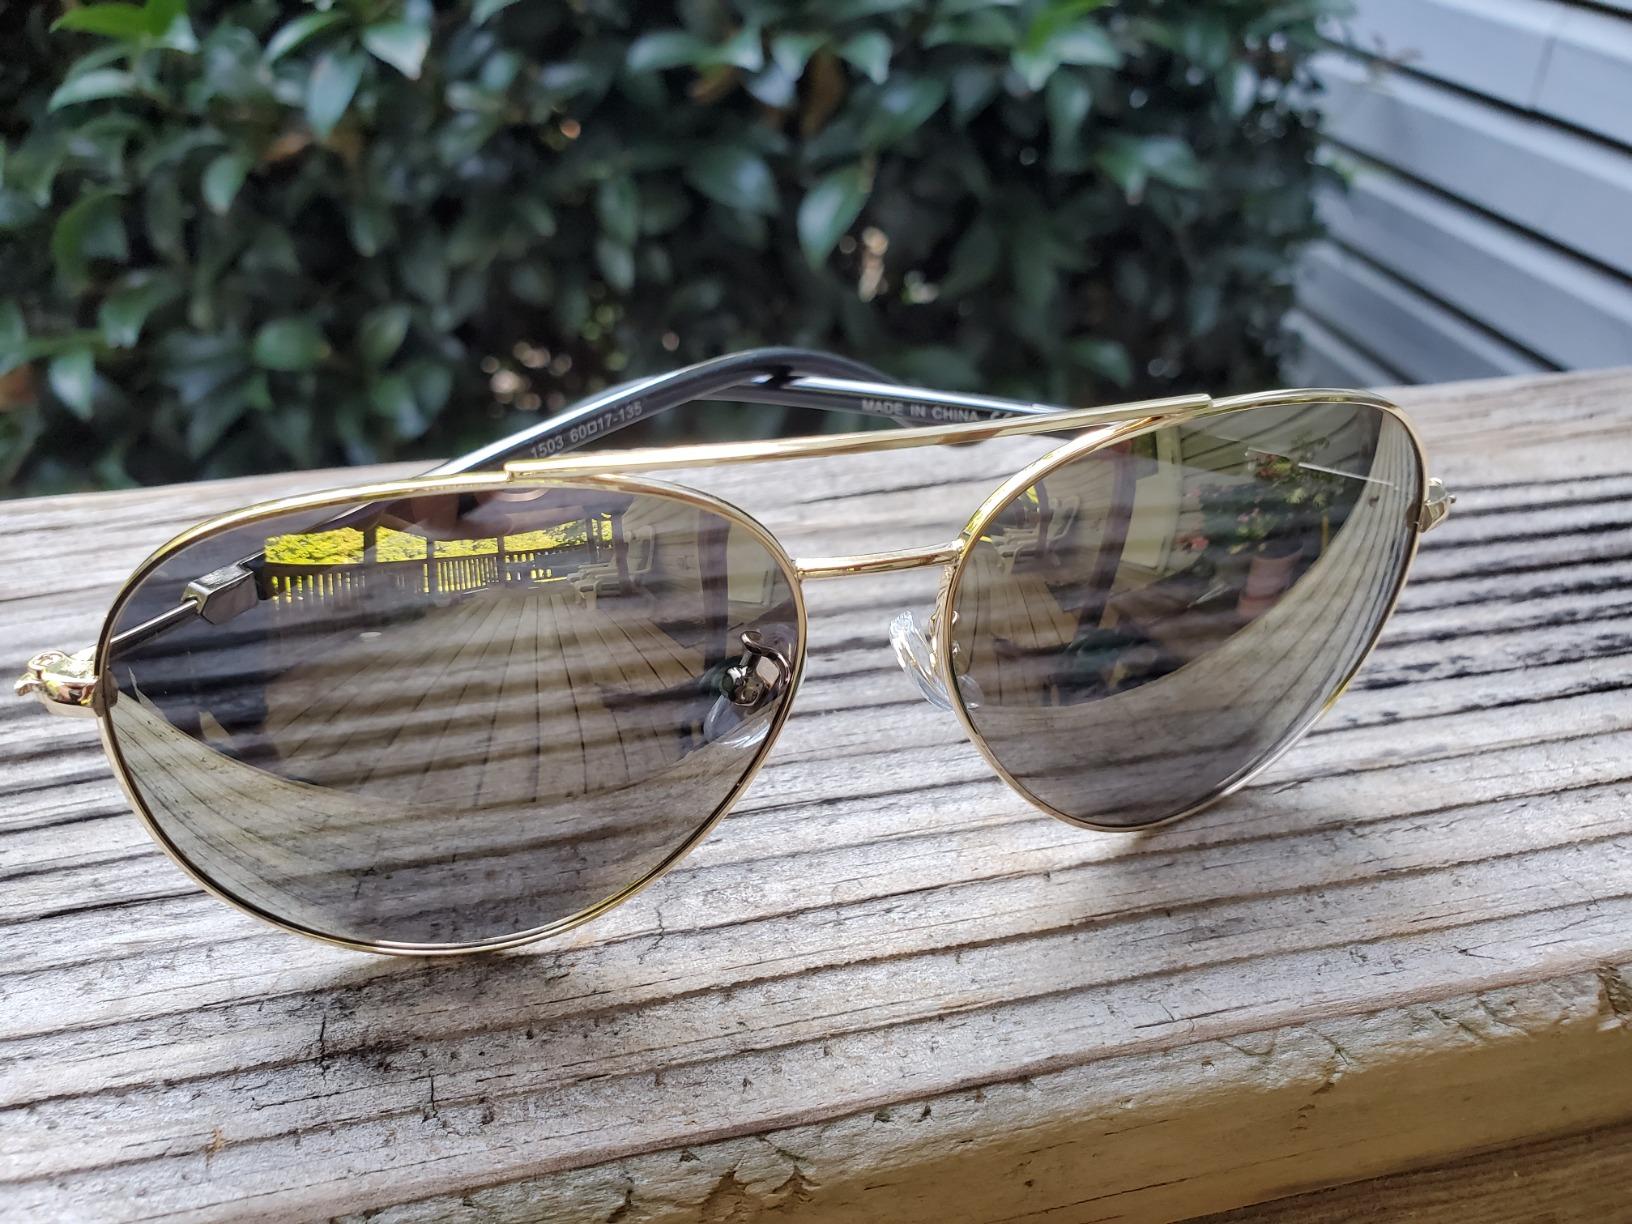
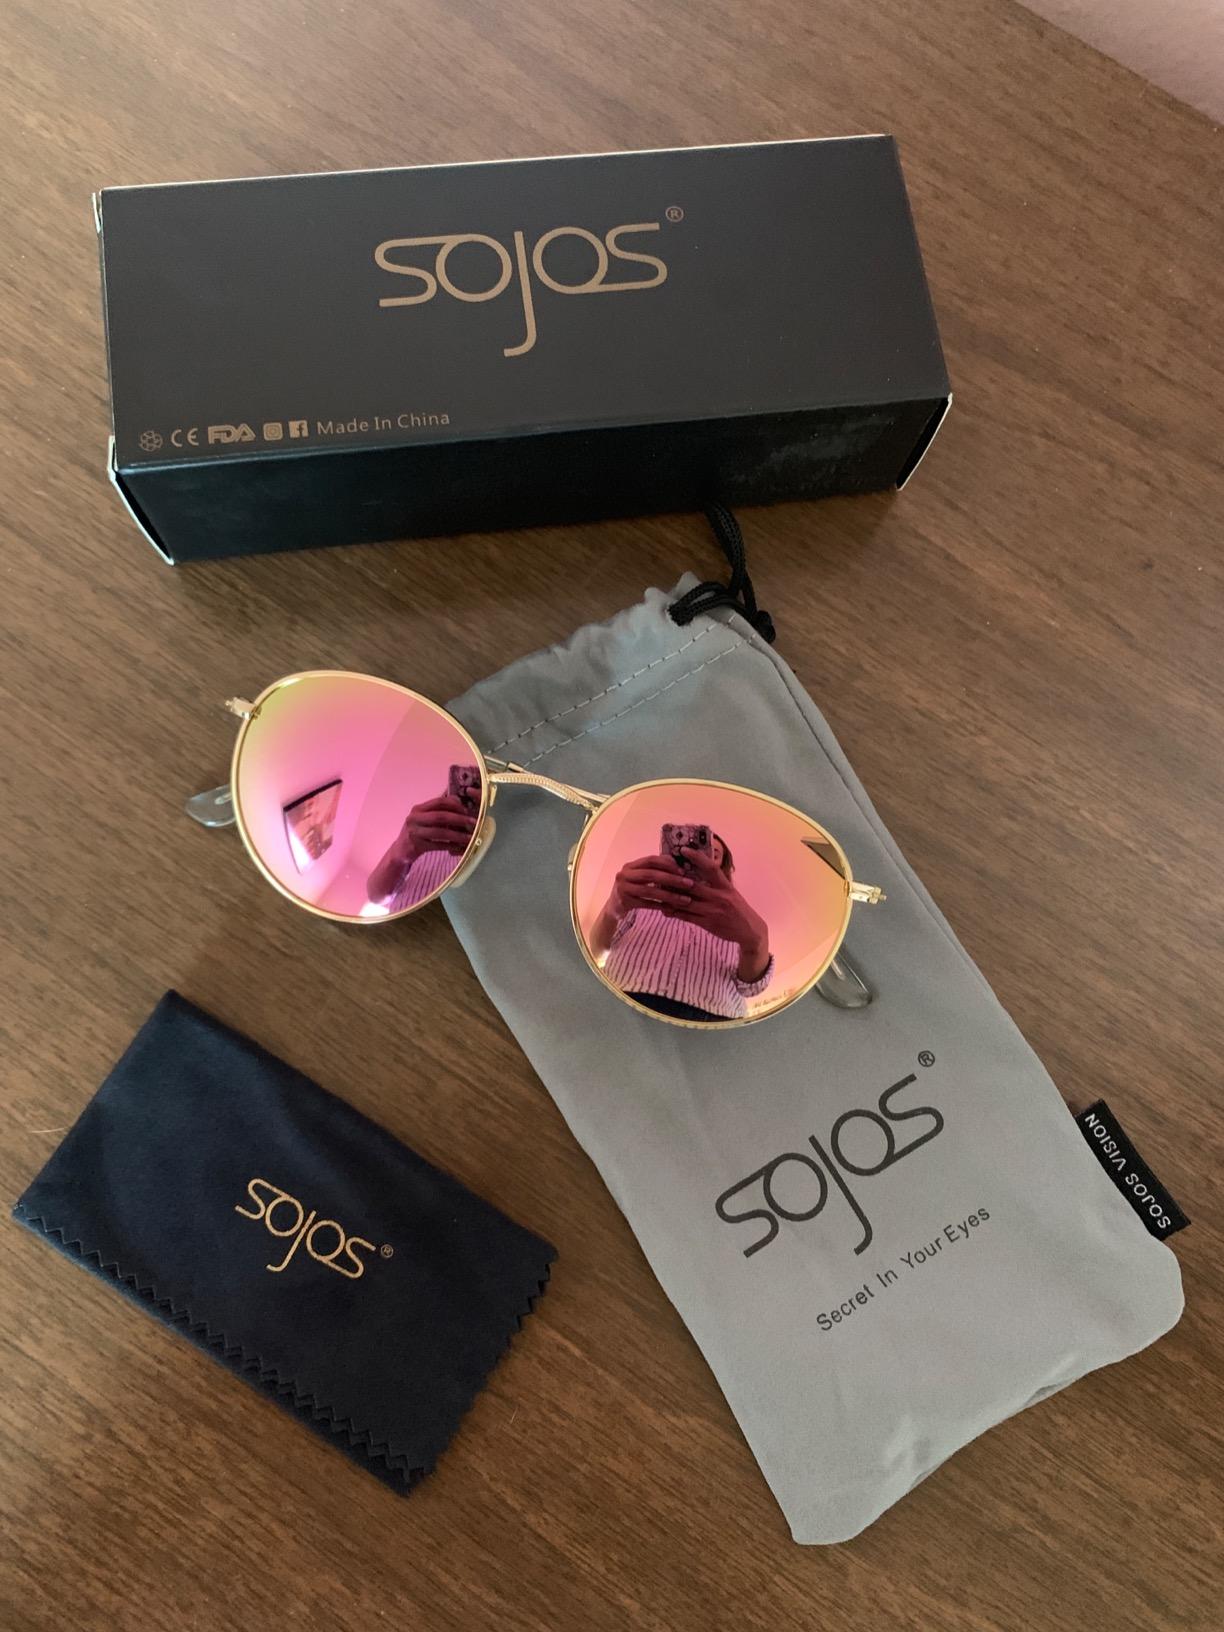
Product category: accessories_sunglasses
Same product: no